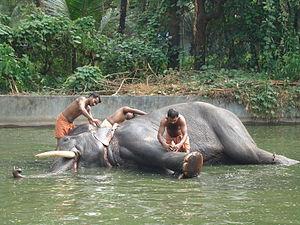
La traction animale est l'utilisation d'animaux domestiques par l'Homme pour :